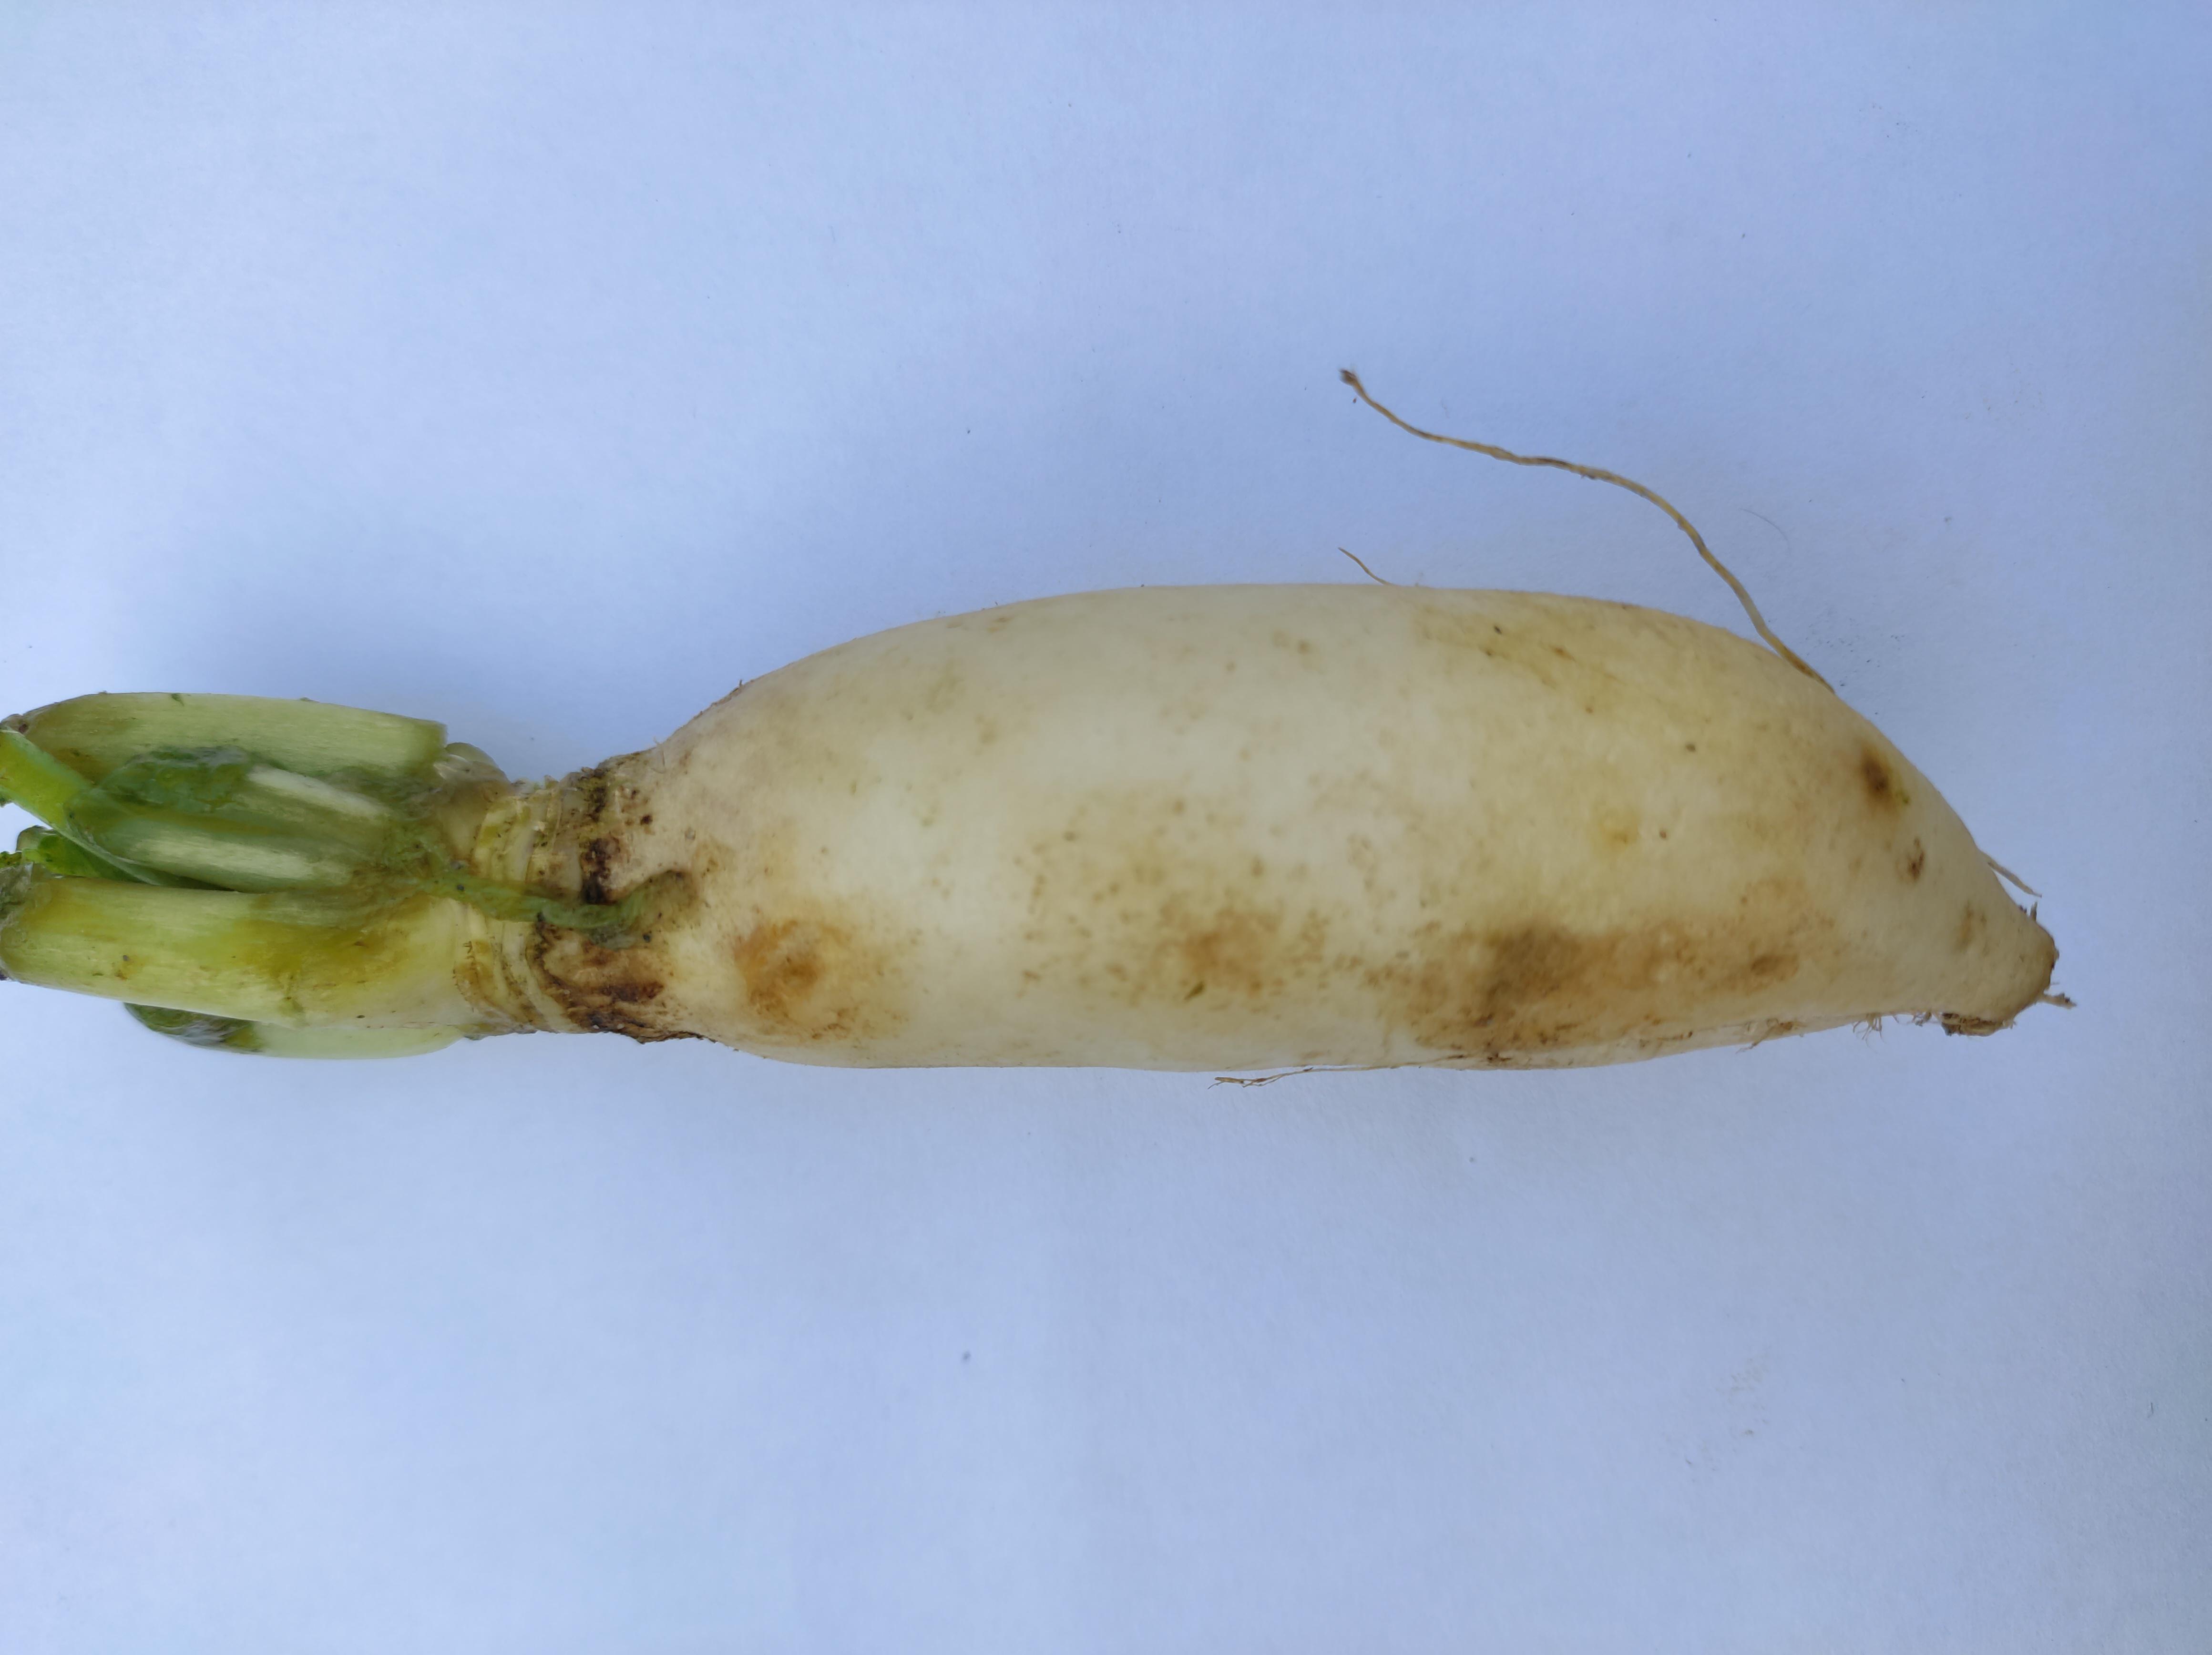
Label: Radish